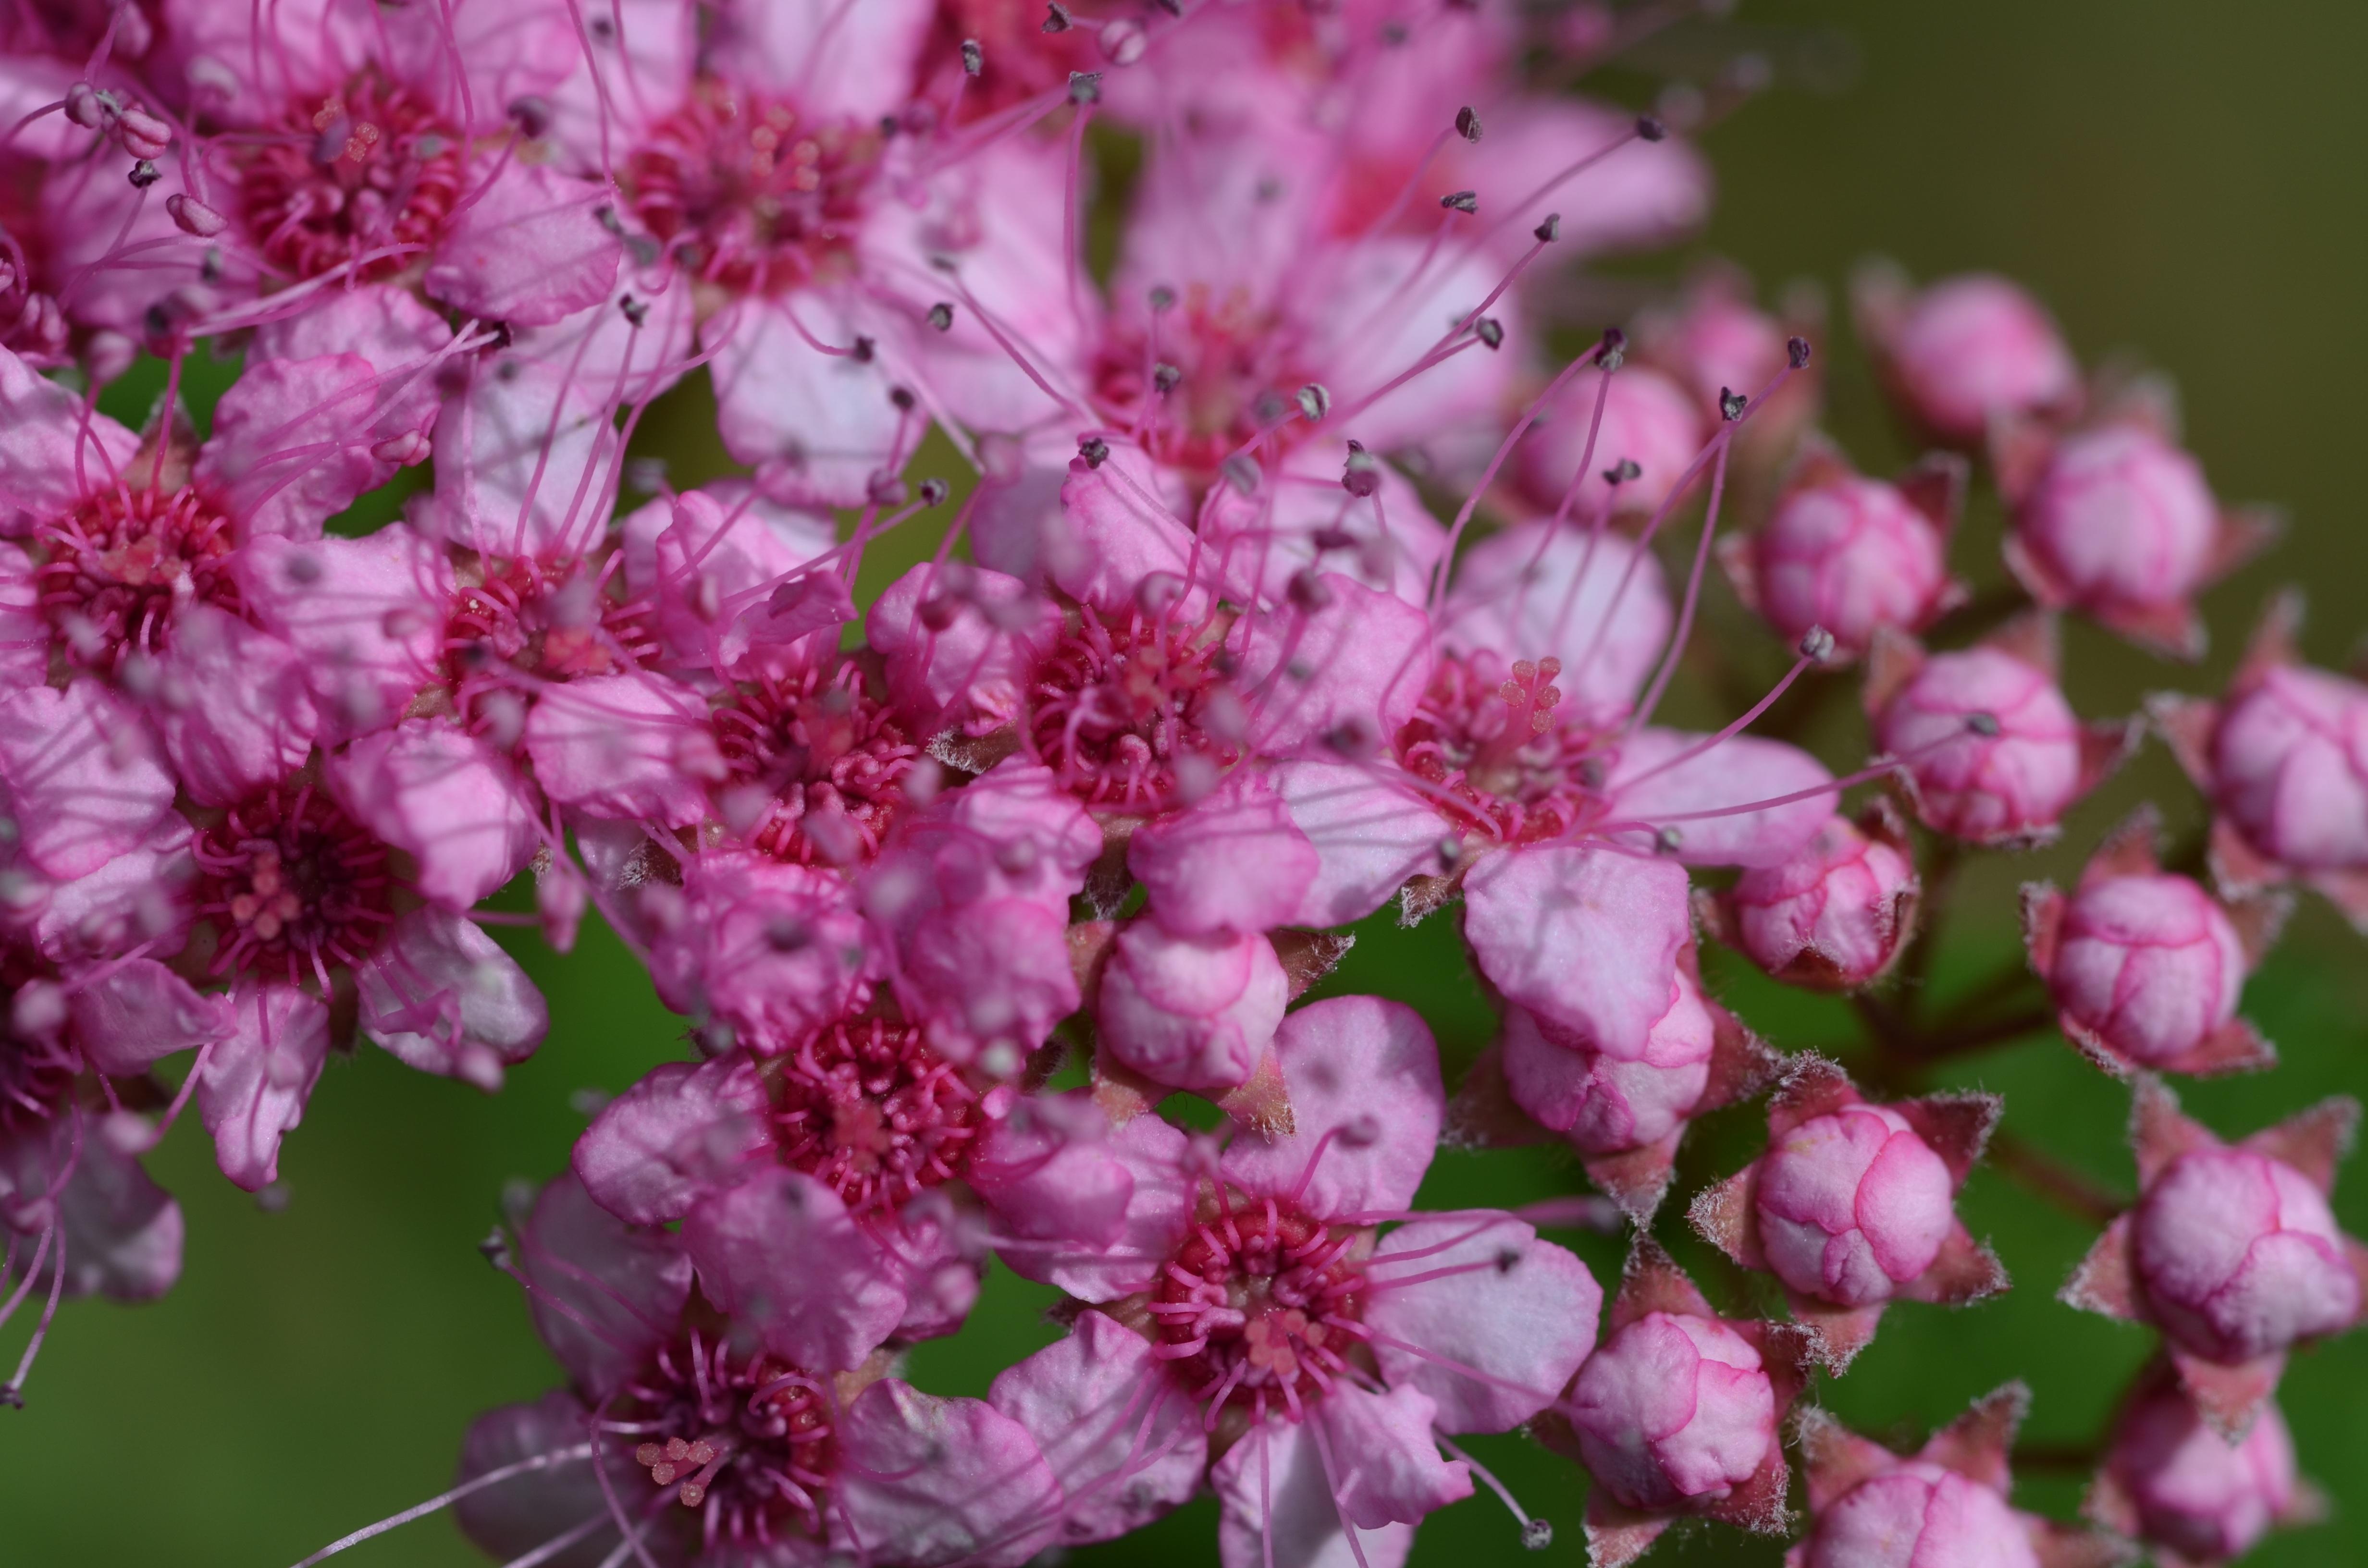
branch, blossom, plant, flower, petal, food, produce, macro, pink, close, flora, flowers, shrub, pink flower, flowering plant, woody plant, land plant